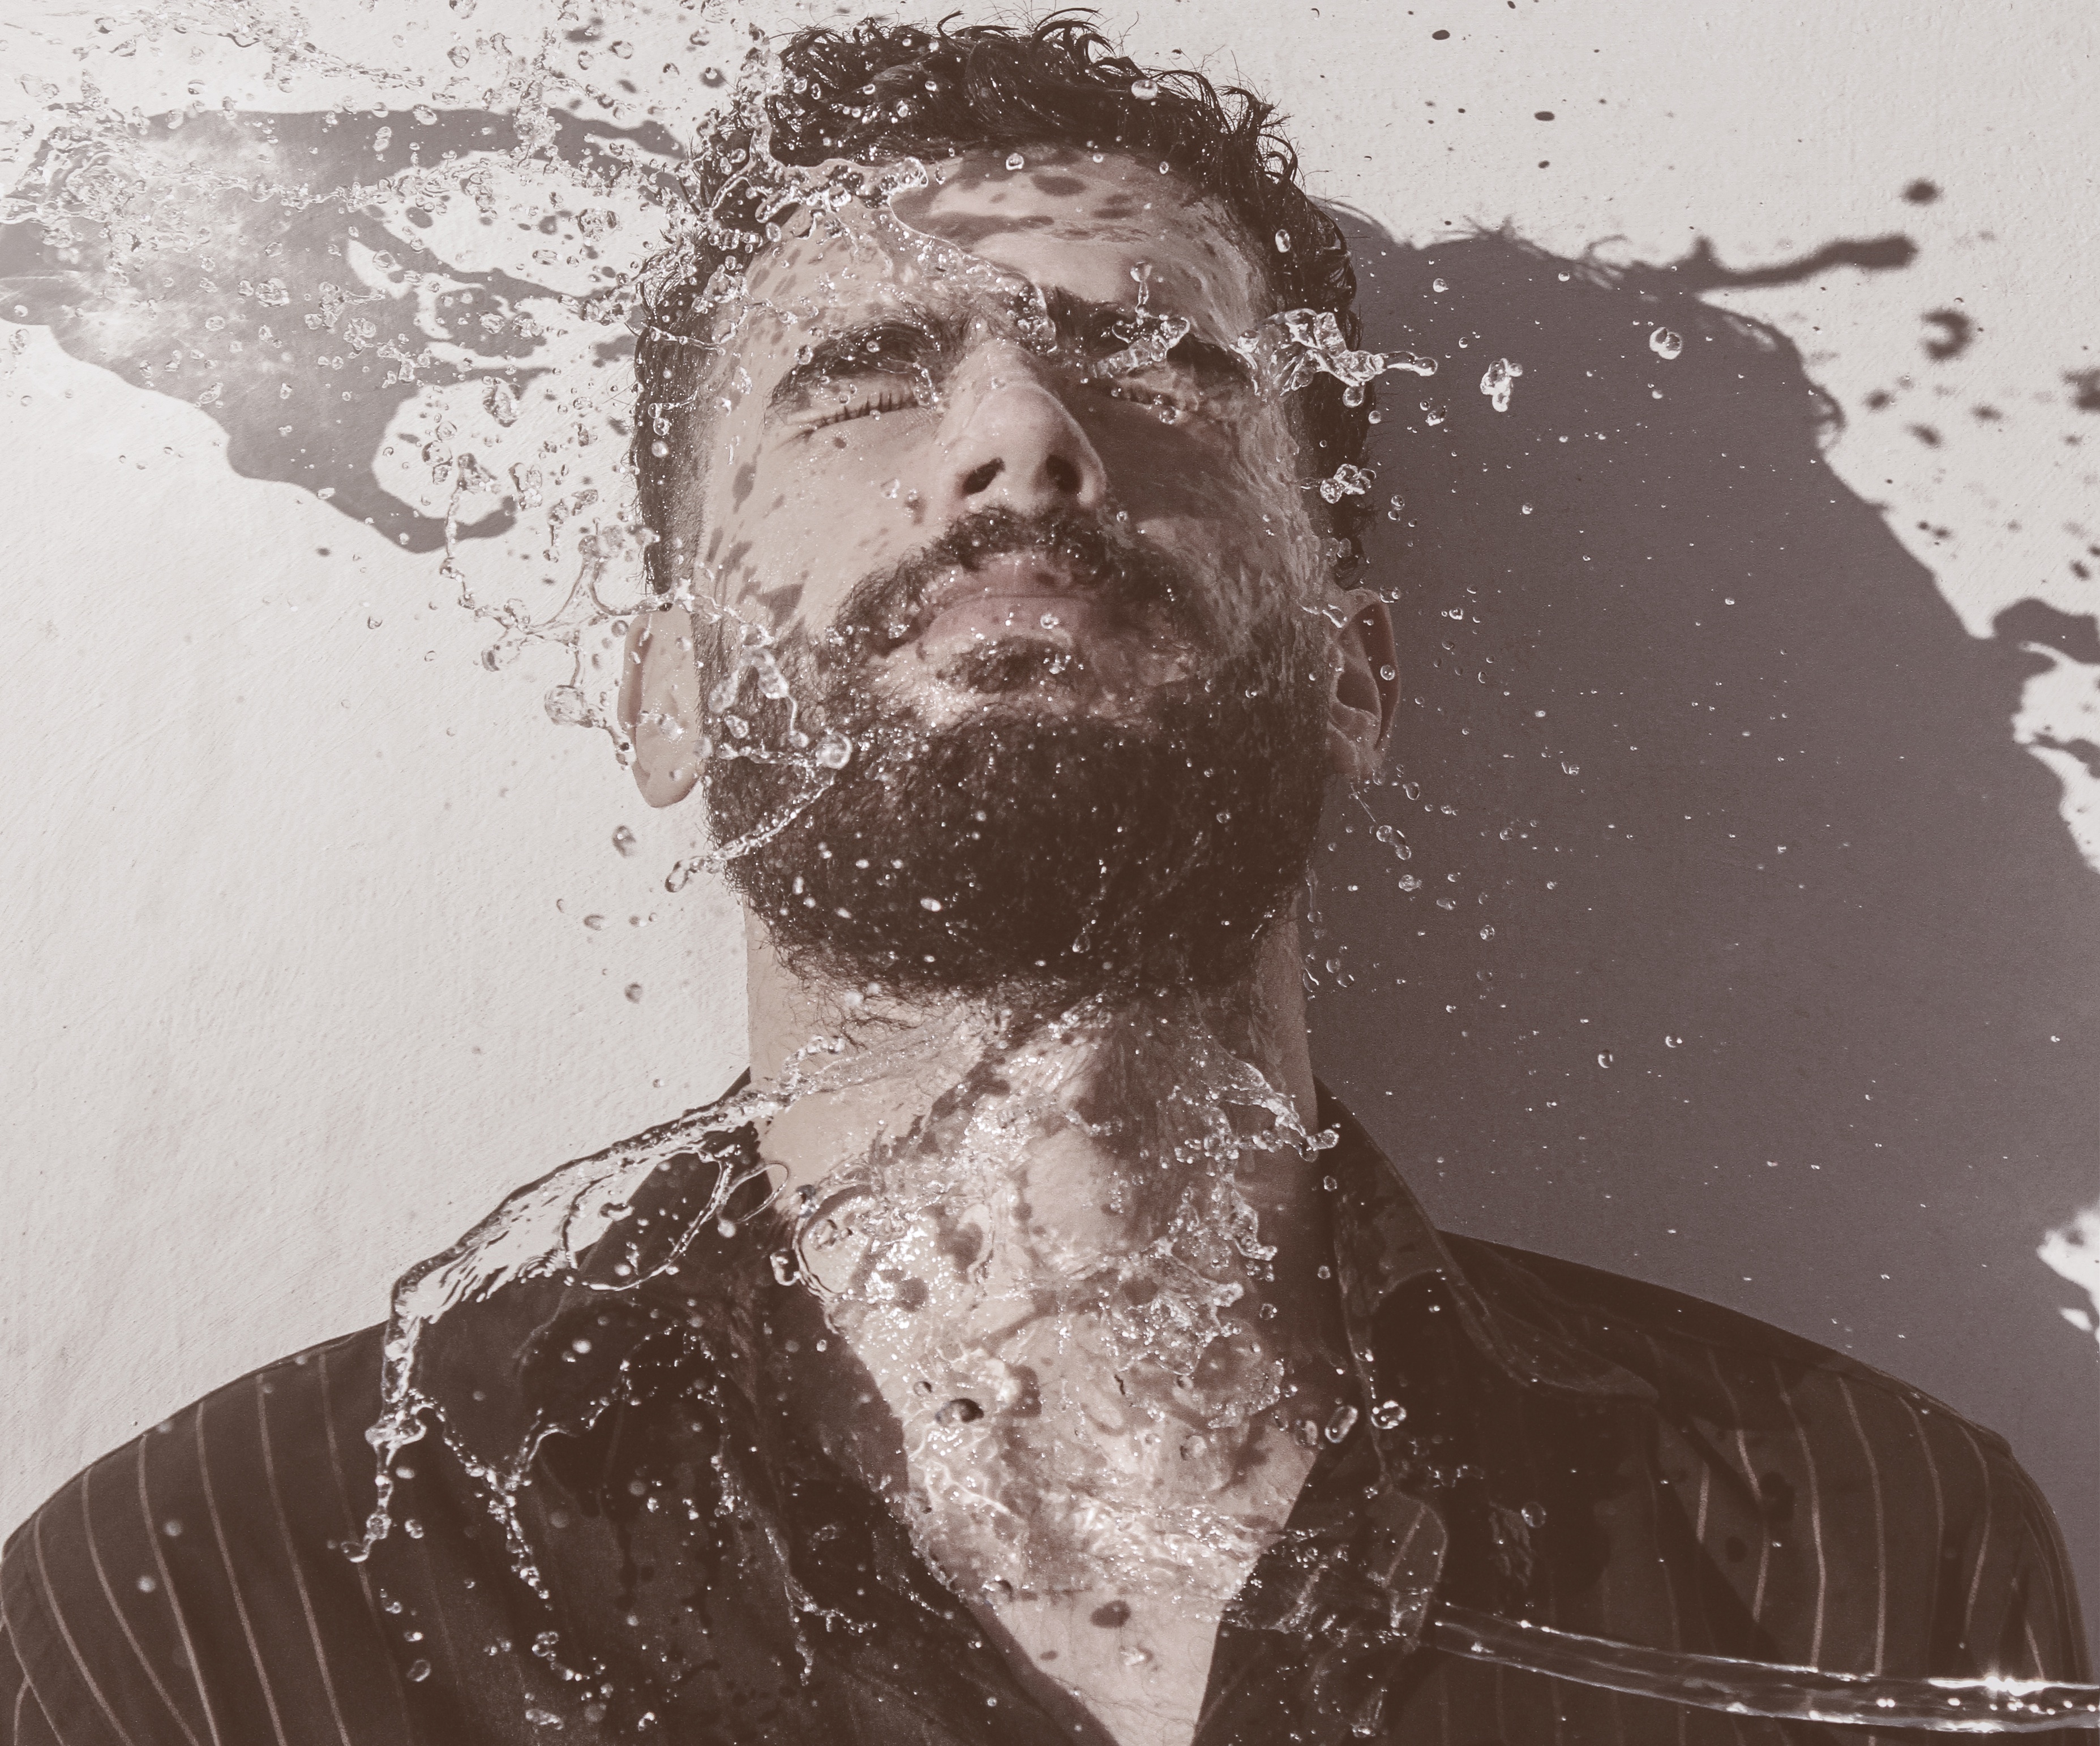
black and white, white, portrait, black, monochrome, sketch, drawing, illustration, head, monochrome photography